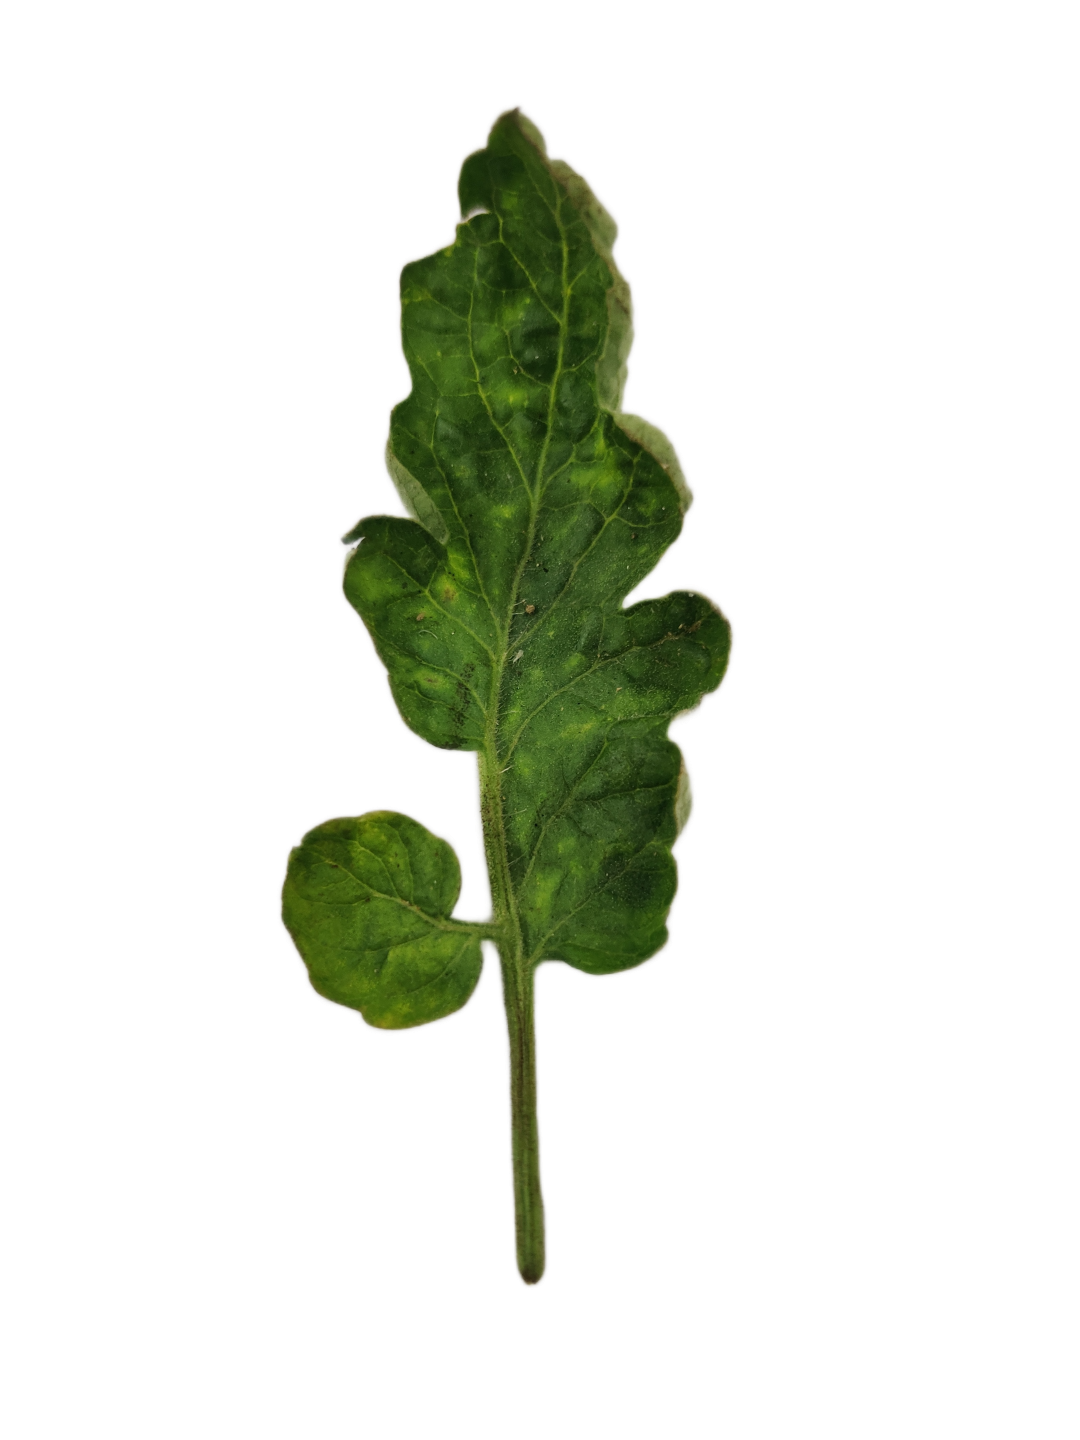
Crop: Tomato
Label: Mosaic